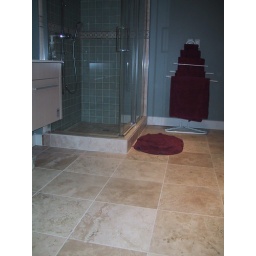
4&amp;quot; clear glass tiles in the shower